Cathedral City, California

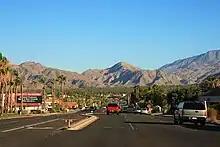
Cathedral City, on California State Route 111 near Palm Desert

In 2002, a grassroots group suggested that Cathedral City merge with Palm Springs but the concept did not move forward.